Hughes OH-6 Cayuse

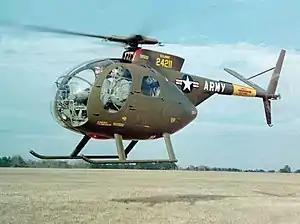
YOH-6A prototype

During 1960, the United States Army issued Technical Specification 153 for a "Light Observation Helicopter" (LOH) capable of fulfilling various roles on the battlefield, including personnel transport, escort, casualty evacuation, observation, and attack missions. These would be used to replace its fleet of Bell H-13 Sioux, a compact first generation rotorcraft. Twelve companies opted to participate in the competition, Hughes Tool Company's Aircraft Division being one of them, submitted the "Model 369" as its response. Two of these designs, those submitted by Fairchild-Hiller and Bell, were selected as finalists by the Army-Navy design competition board. However, the U.S. Army subsequently chose to include Hughes's Model 369 for further consideration as well.